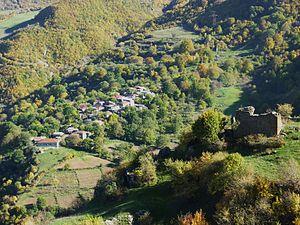
Un village situé à proximité du monastère de Tatév
Tatev est une communauté rurale du marz de Syunik en Arménie. En 2008, elle compte 892 habitants.